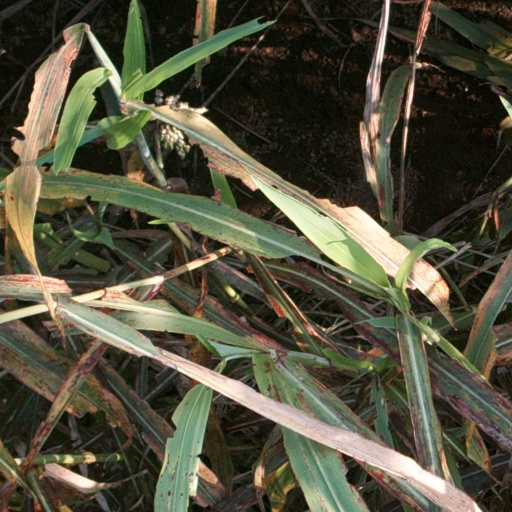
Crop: sorghum